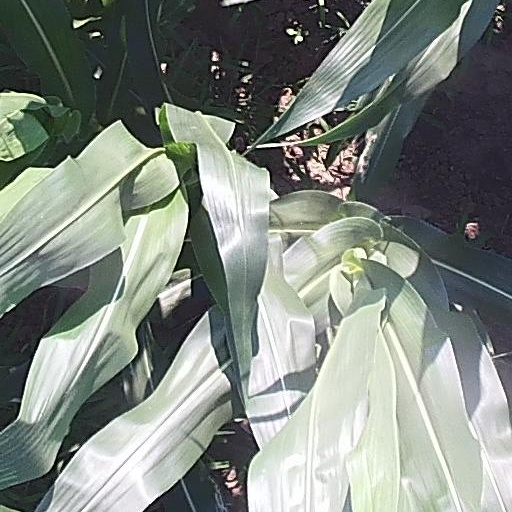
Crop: maize; corn